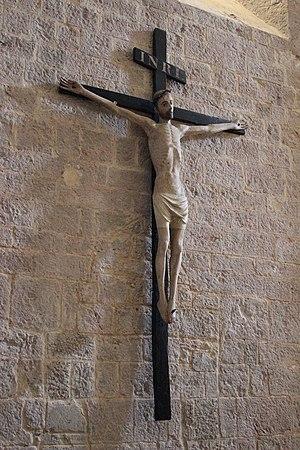
Abbaye de La Celle, département du Var, France. Christ d'origine catalane (XIVe siècle) dans l'église Notre-Dame de l'Assomption
L'abbaye de La Celle est un ensemble architectural roman situé dans la commune de La Celle, dans le Var. Ce monument historique médiéval est classé au titre des Monuments historiques par arrêté du 12 juillet 1886 pour les restes de l'abbaye de La Celle, bien qu'ici le terme d'abbaye soit impropre.